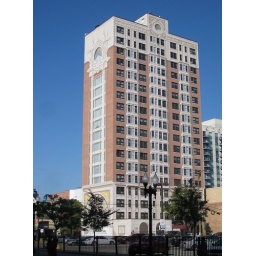
The building in this picture has no windows on these two sides. The whole facade is an elaborate paint job!